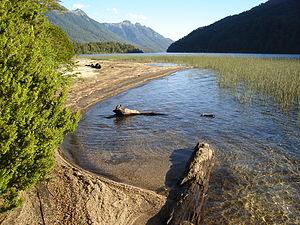
La province de Neuquén est une province d'Argentine, qui se trouve à l'extrémité nord-ouest de la Patagonie argentine. Avec une superficie de 94 378 km², elle est la plus petite province des régions australes du pays. Sa géographie s'abîme sur l'imposante Cordillère des Andes.